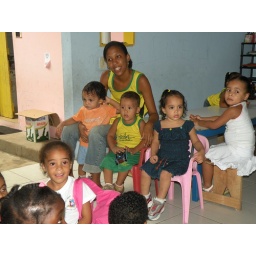
More students and Celinalva. The little boy in the red shorts is Wendell. He stole our hearts!